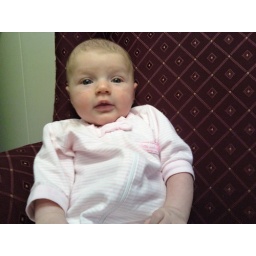
i have a beautiful girl in my office with me.